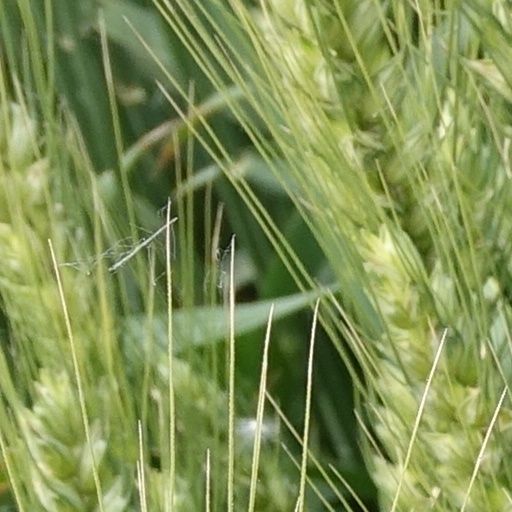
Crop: wheat